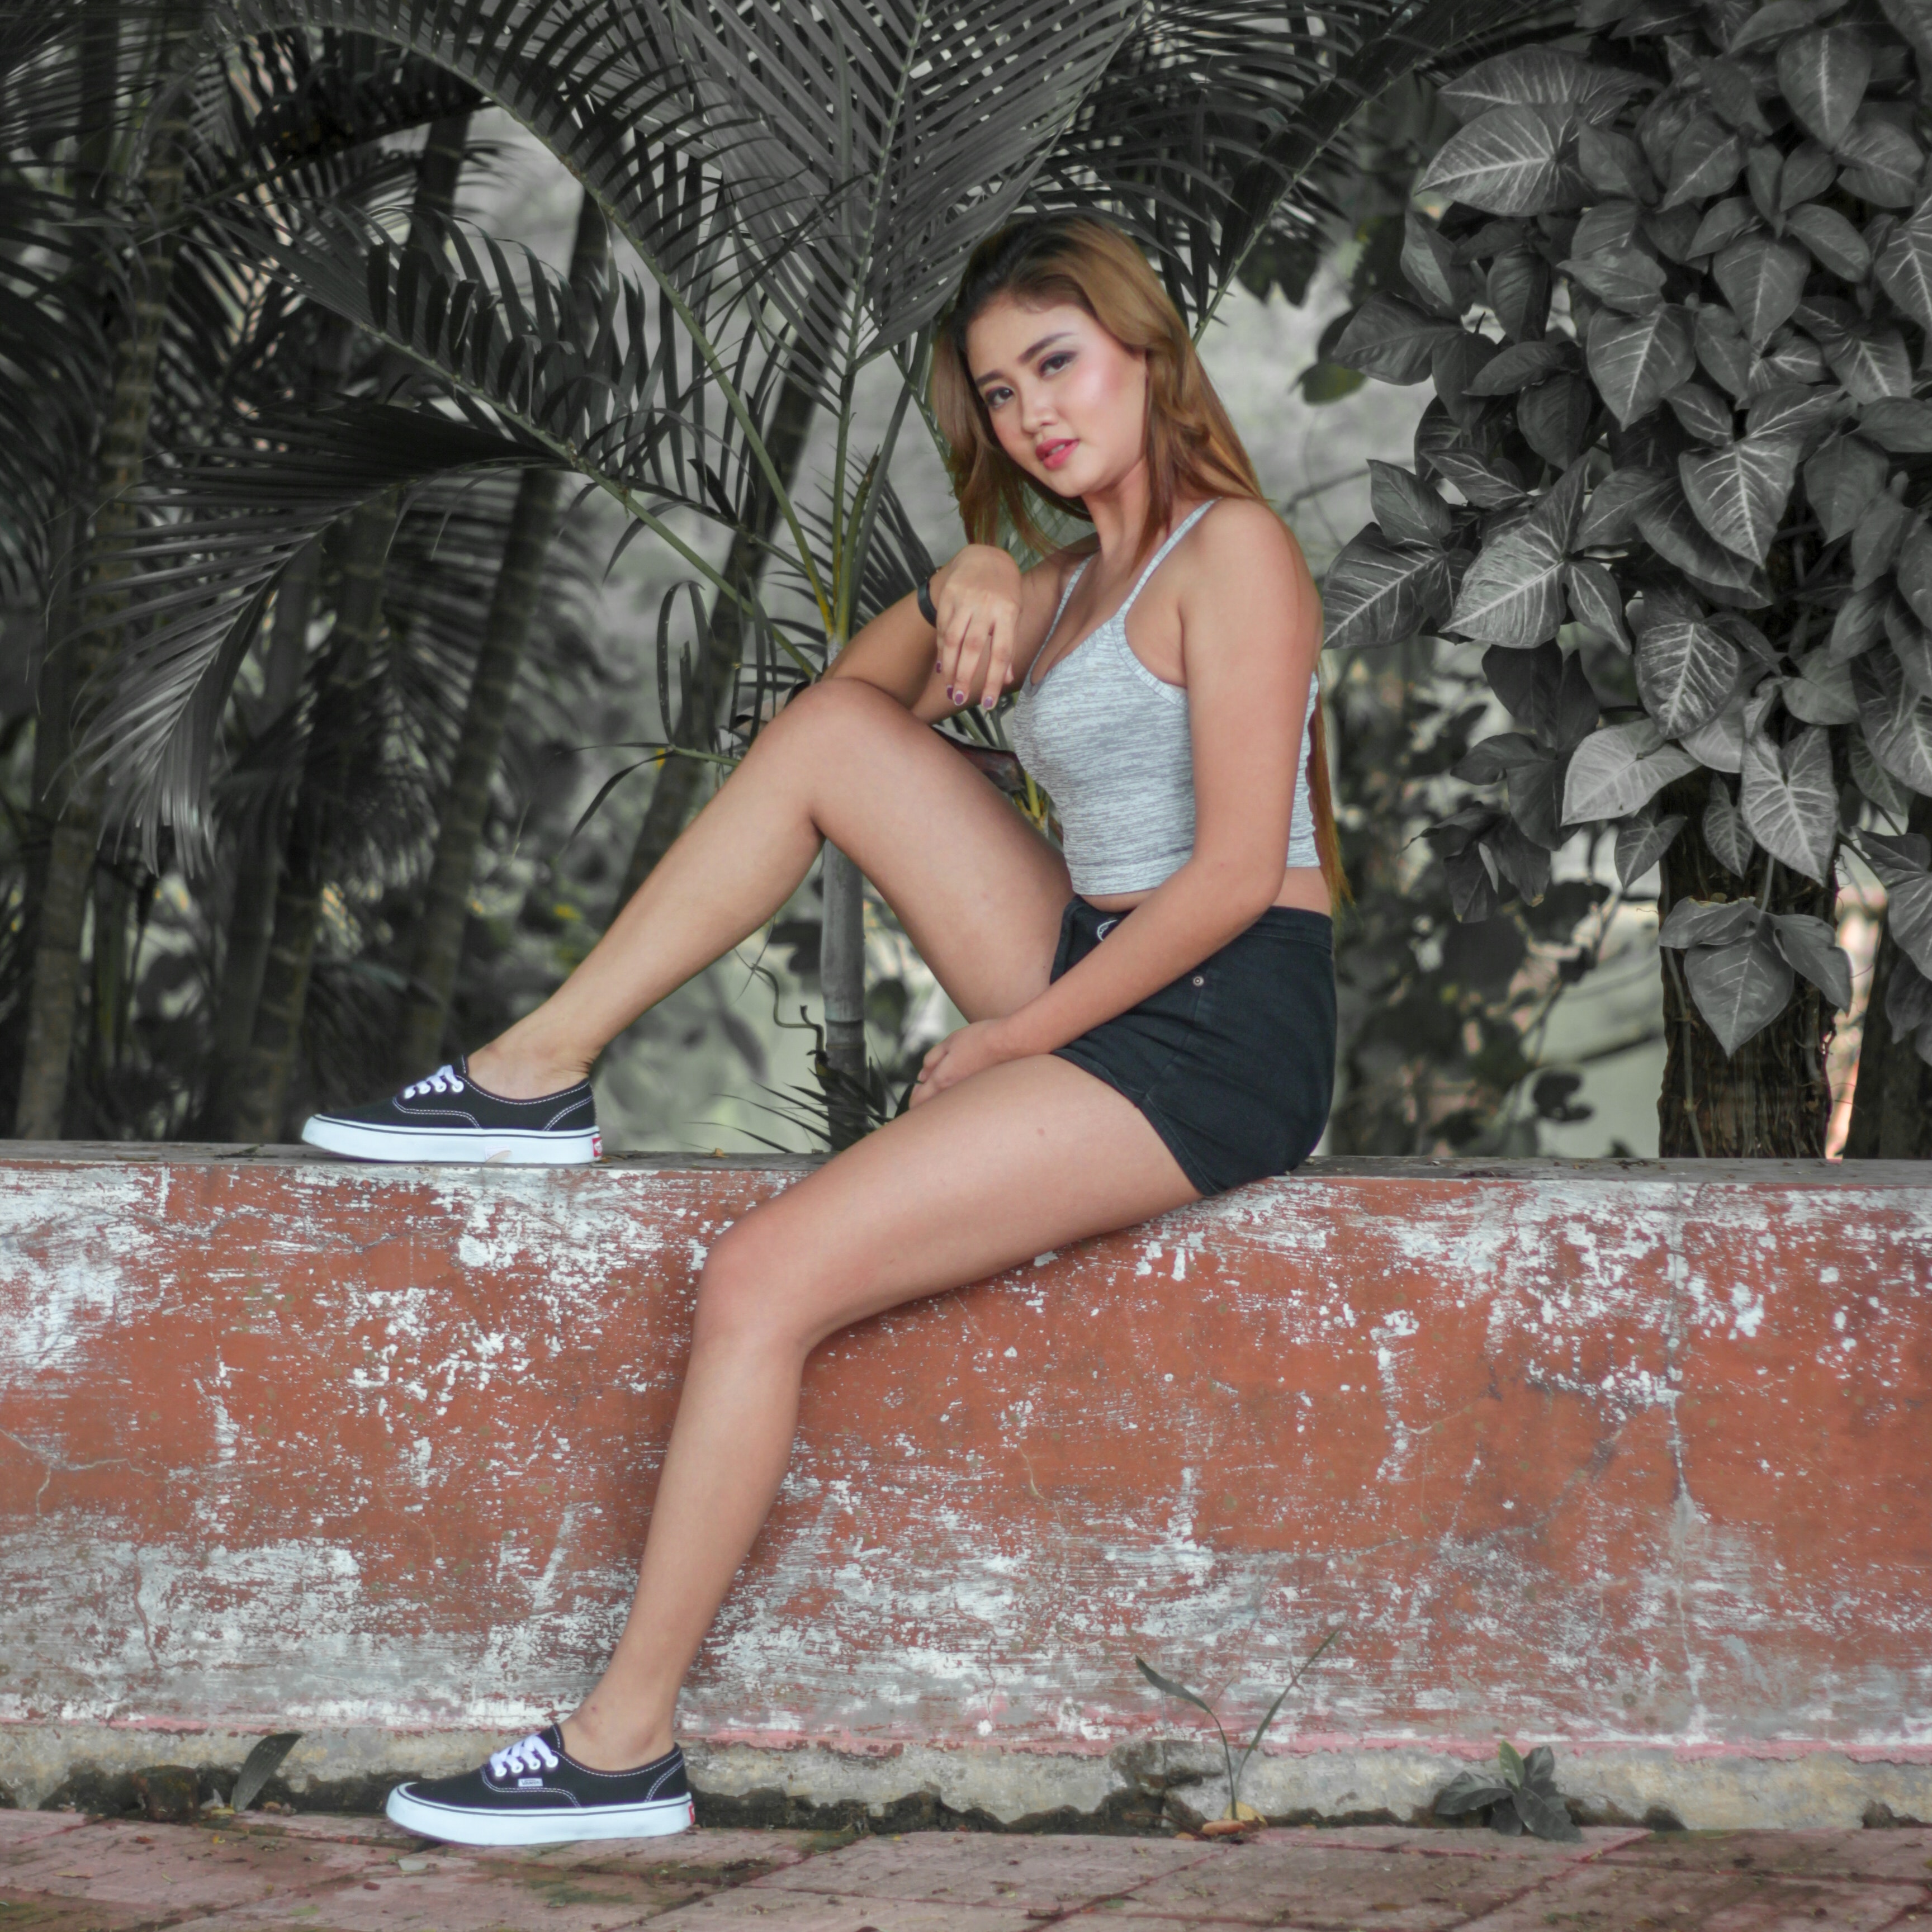
beauty, water, leg, human leg, model, fashion, wall, sitting, photo shoot, footwear, long hair, dress, human body, thigh, photography, shorts, brown hair, shoe, vacation, black hair